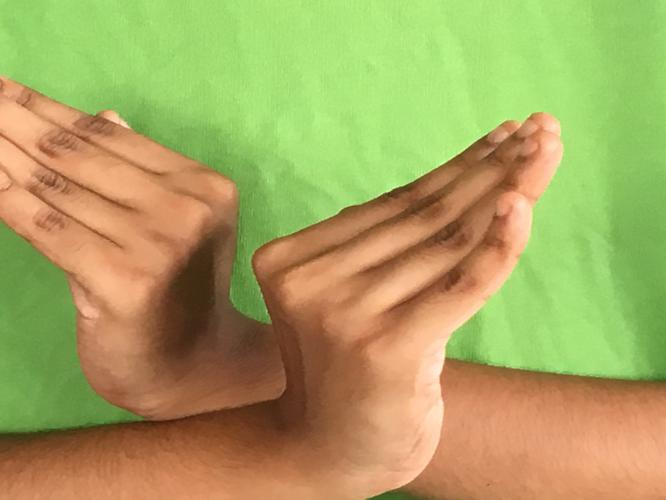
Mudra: Nagabandha
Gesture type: double_hand